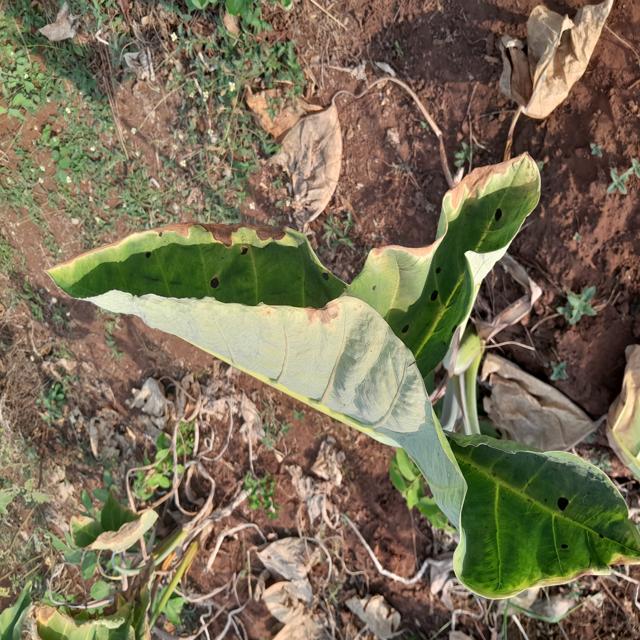
Label: Early_Blight